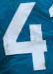
Number: 4